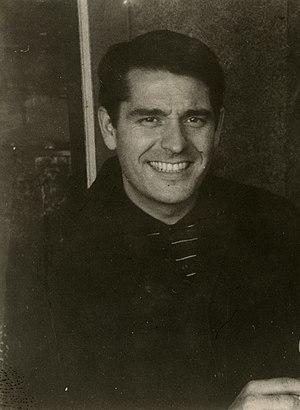
Daniel Filipacchi en 1958
Daniel Filipacchi, né le 12 janvier 1928 dans le 14ᵉ arrondissement de Paris, est le président d'honneur d’Hachette Filipacchi Médias, dont il a fait le plus grand éditeur de presse magazine dans le monde. Il est le fils de l'éditeur Henri Filipacchi.
Mademoiselle Âge tendre puis Mˡˡᵉ Âge tendre et Âge tendre, surnommé M.A.T. est un magazine français pour les jeunes filles, lancé à l'automne 1964. Il cesse d'être publié en 1974 ; 121 numéros ont été publiés. Il est associé à la période yé-yé.